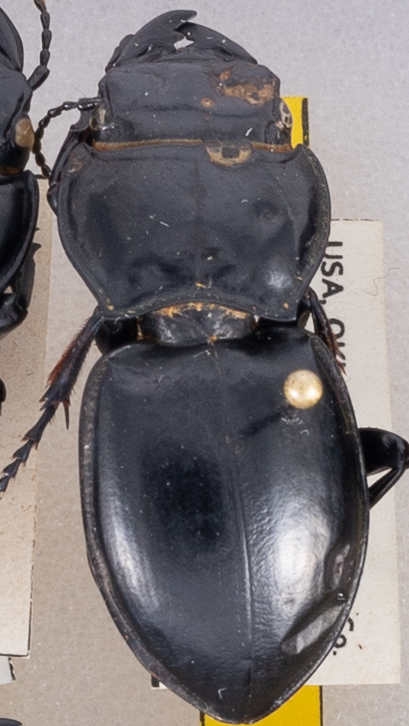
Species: Pasimachus californicus
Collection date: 2022-06-15
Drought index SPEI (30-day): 0.684
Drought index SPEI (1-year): -0.8
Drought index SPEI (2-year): -0.82